Economy of Thiruvananthapuram

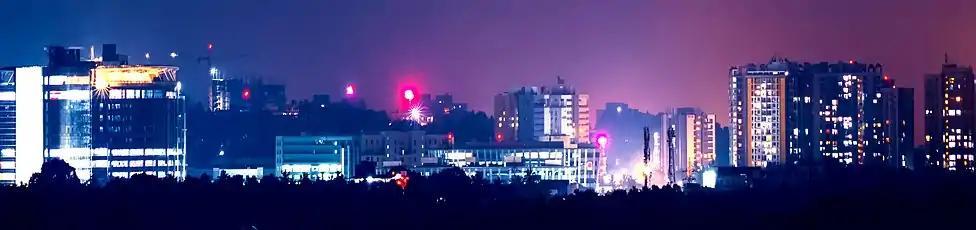
Thiruvananthapuram

The economy of Thiruvananthapuram, capital of the Indian state of Kerala, mostly consists of tourism and leisure, information technology, rubber plantations, coffee production, tea production, and education. There are many manufacturers, such as Travancore Titanium Products Ltd and English Indian Clays (The Thaper Group).